Biomolecular structure

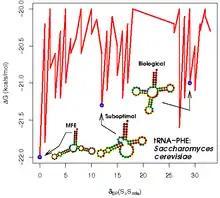
"Saccharomyces cerevisiae" tRNA-Phe structure space: the energies and structures were calculated using RNAsubopt and the structure distances computed using RNAdistance.

Biomolecular structure prediction is the prediction of the three-dimensional structure of a protein from its amino acid sequence, or of a nucleic acid from its nucleobase (base) sequence. In other words, it is the prediction of secondary and tertiary structure from its primary structure. Structure prediction is the inverse of biomolecular design, as in rational design, protein design, nucleic acid design, and biomolecular engineering.